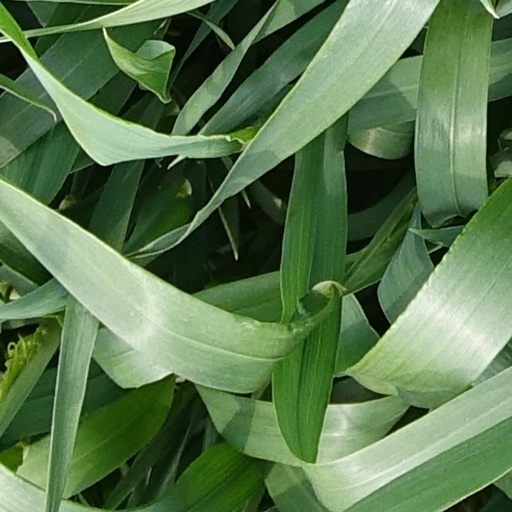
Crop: wheat